Dartmouth College

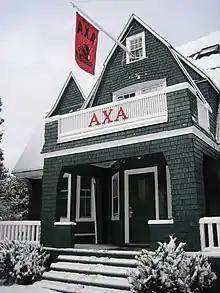
Dartmouth Alpha Chi Alpha fraternity house

The college's creative and performing arts facility is the Hopkins Center for the Arts ("the Hop"). Opened in 1962, the Hop houses the college's drama, music, film, and studio arts departments, as well as a woodshop, pottery studio, and jewelry studio which are open for use by students and faculty. The building was designed by the famed architect Wallace Harrison, who would later design the similar-looking façade of Manhattan's Metropolitan Opera House at Lincoln Center. Its facilities include two theaters and one 900-seat auditorium and the Courtyard Café dining facility. The Hop is connected to the Hood Museum of Art, arguably North America's oldest museum in continuous operation, and the Loew Auditorium, where films are screened.